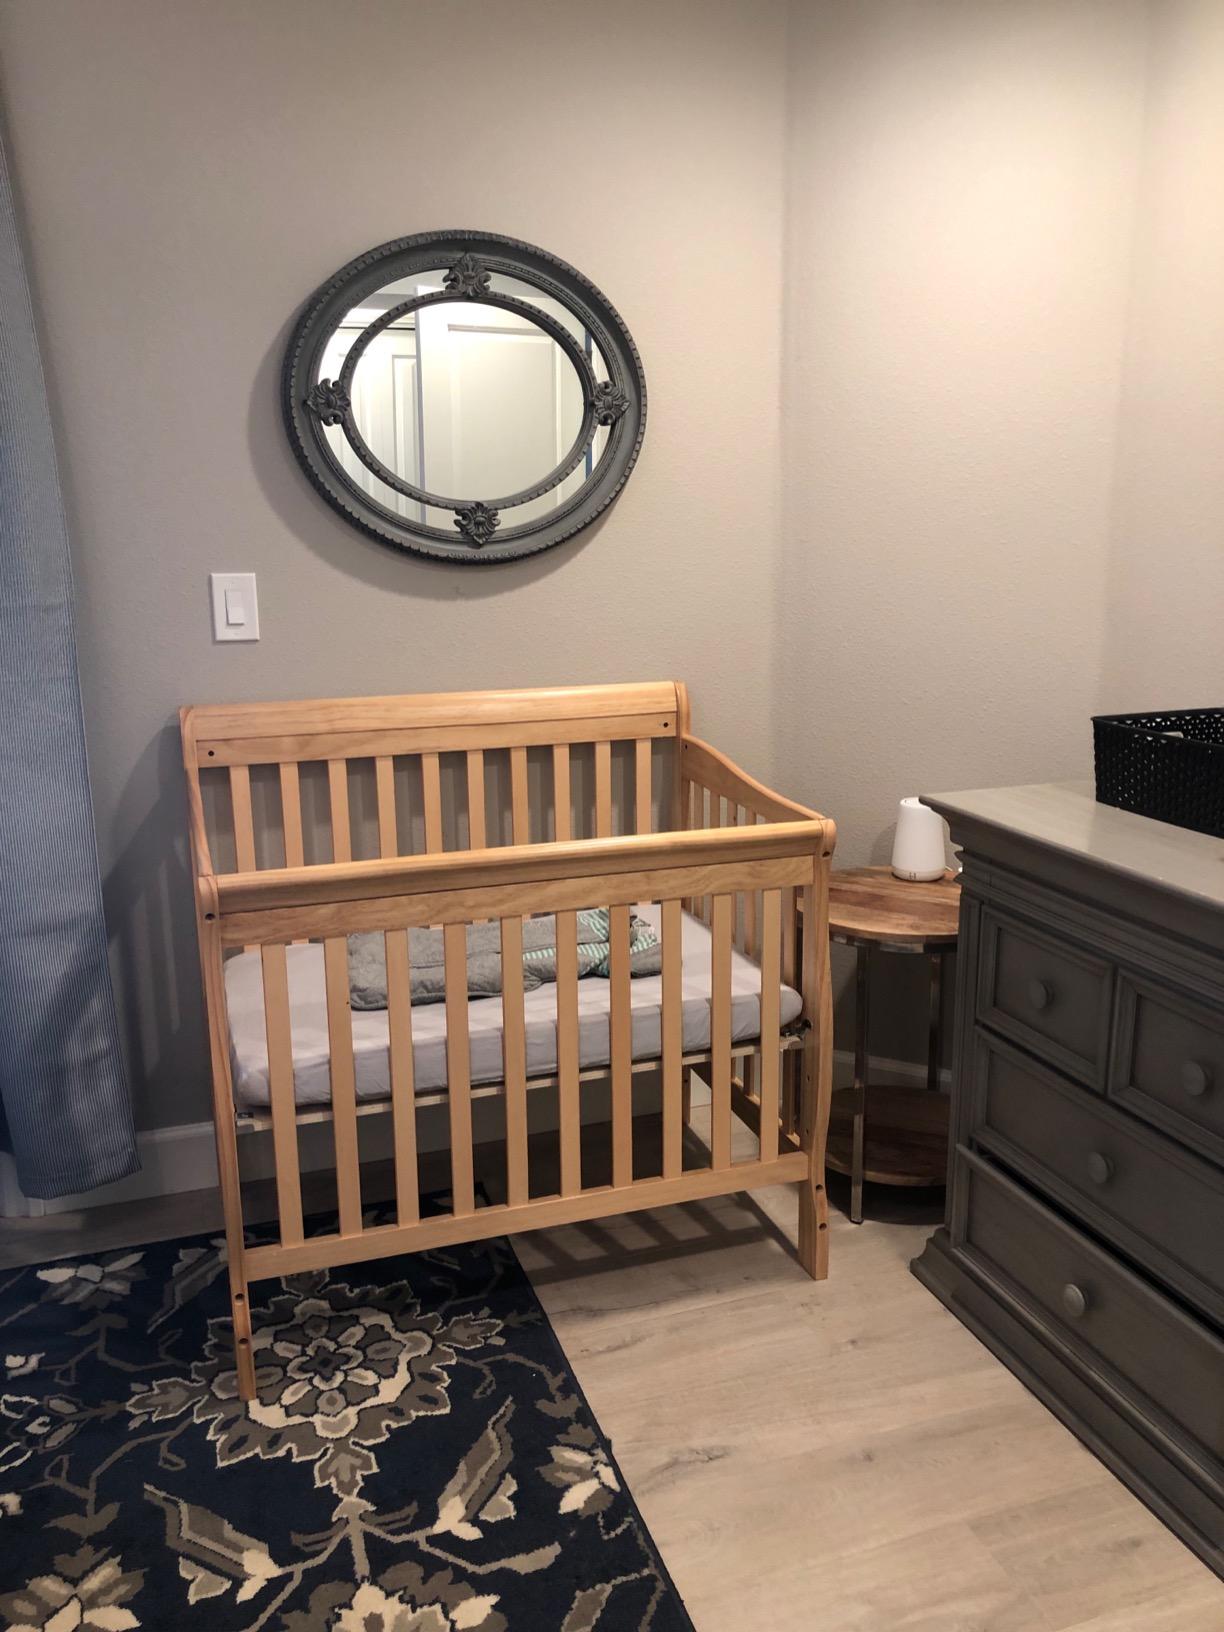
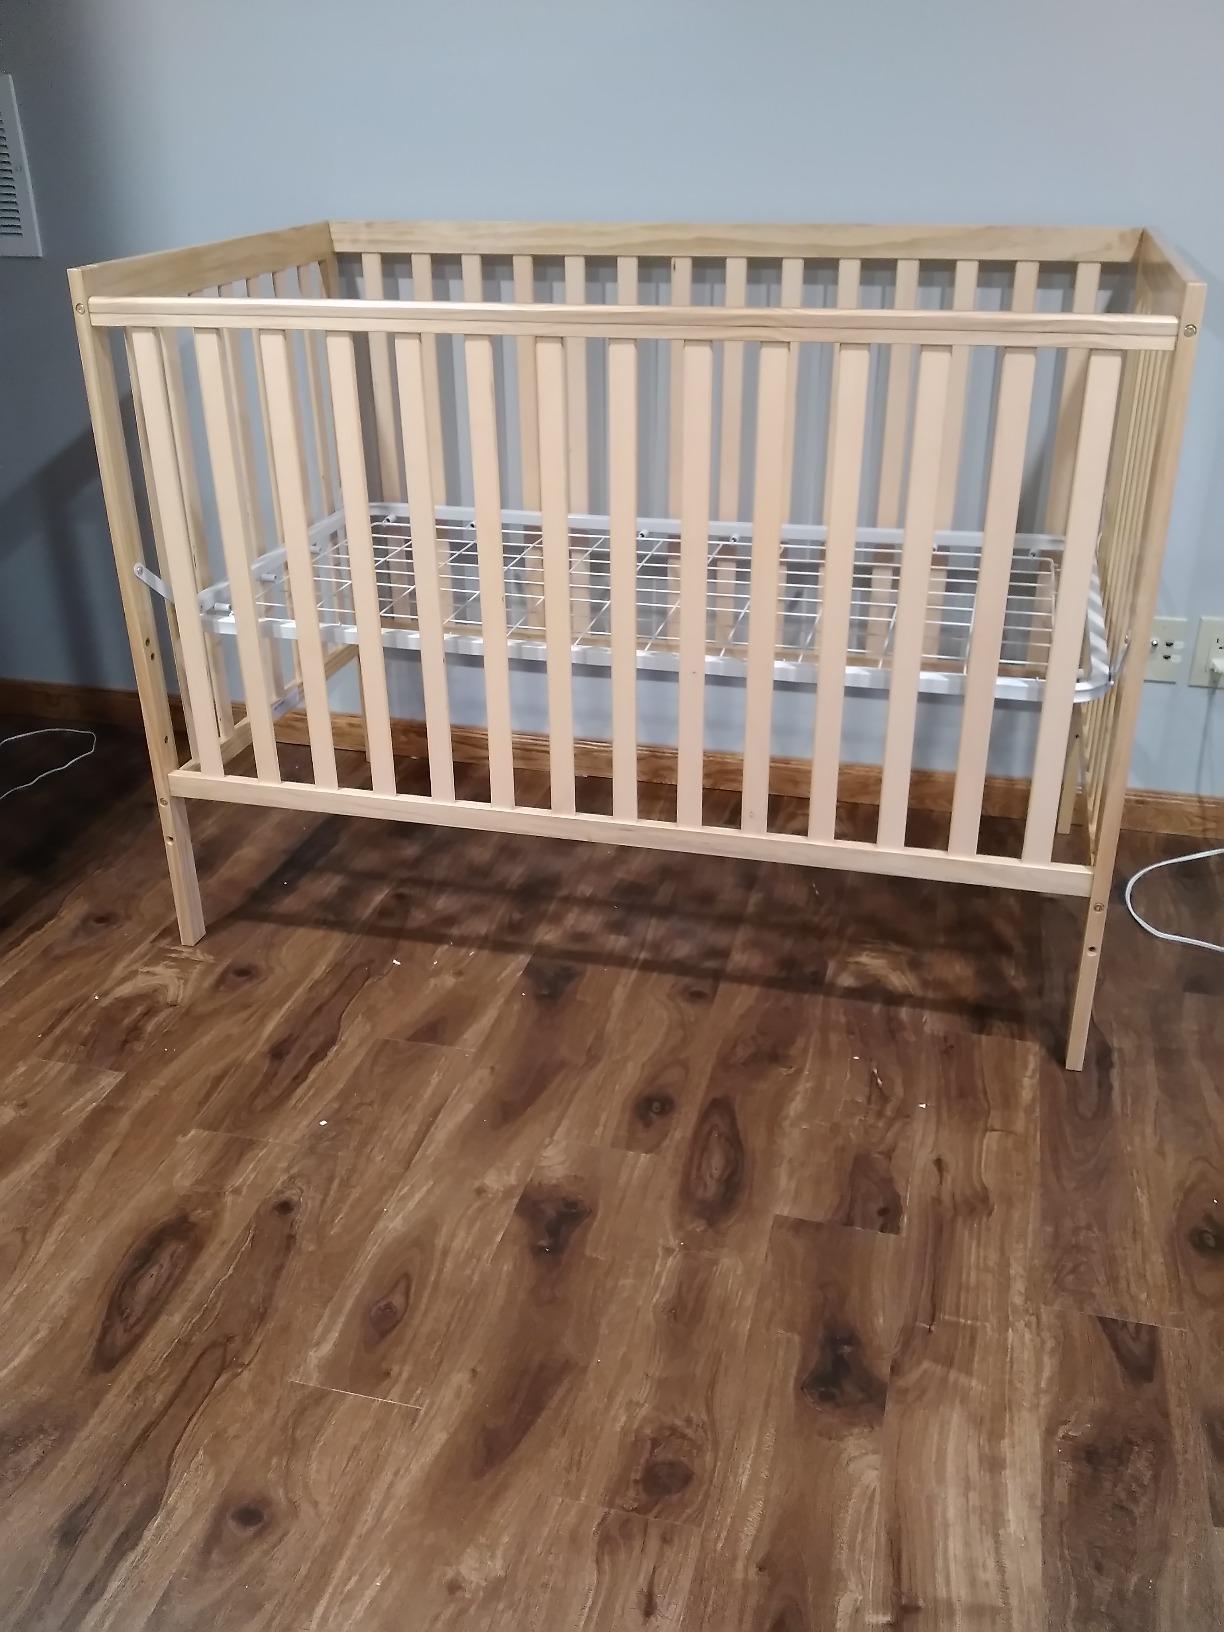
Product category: products_crib
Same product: no